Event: Nepal Earthquake
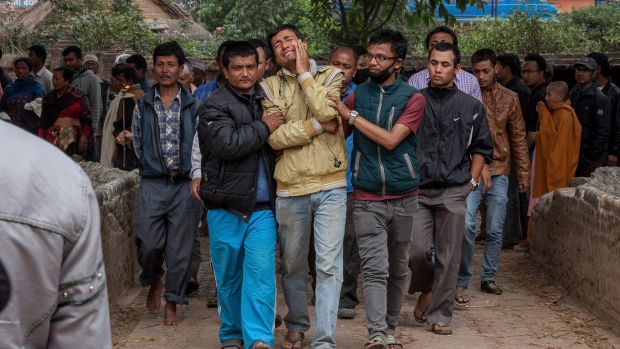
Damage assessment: damage